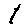
Label: 1